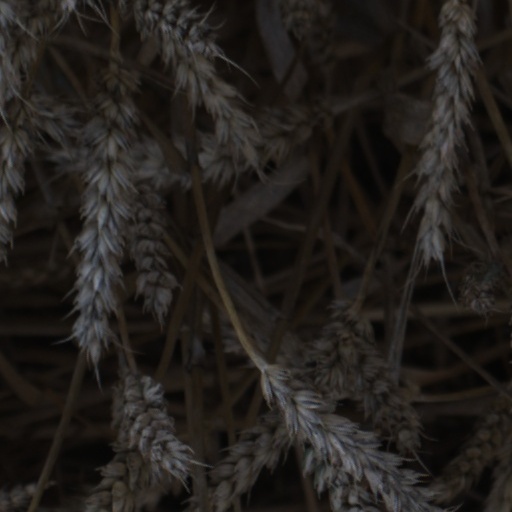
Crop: wheat